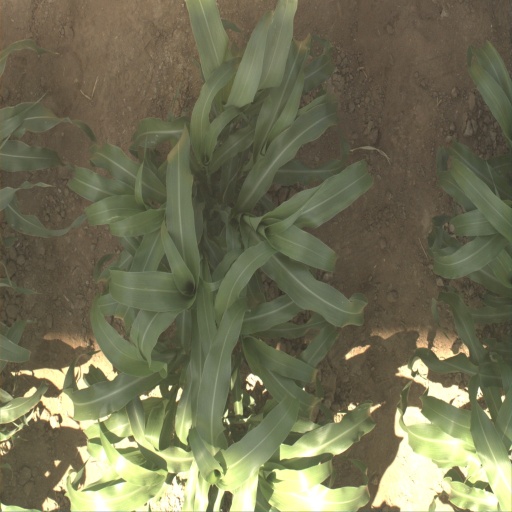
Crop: sorghum